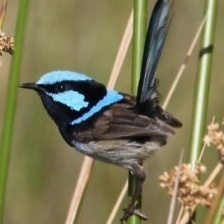
Species: SPLENDID WREN
Scientific name: MALURUS SPLENDENS